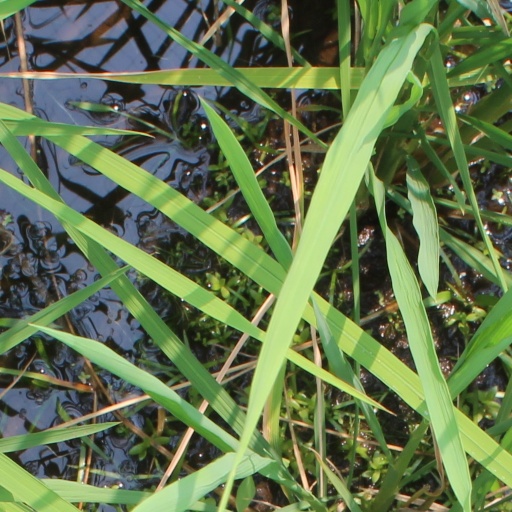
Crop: rice